Barton Cooke Hirst

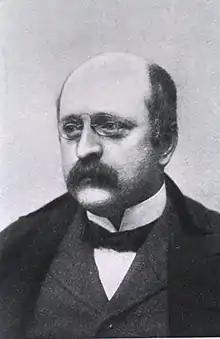

Barton Cooke Hirst (July 20, 1861 - September 2, 1935) was an American obstetrician known for founding University of Pennsylvania's Maternity Hospital in 1892. Hirst was the chair Department of Obstetrics for 38 years until it merged with the Department of Gynecology in 1927 and he retired. He was considered an international authority on obstetrics during his lifetime and was one of the founders of the American College of Surgeons as well as the President of The Obstetrical Society of Philadelphia from 1893 to 1894. He was elected to the American Philosophical Society in 1899.